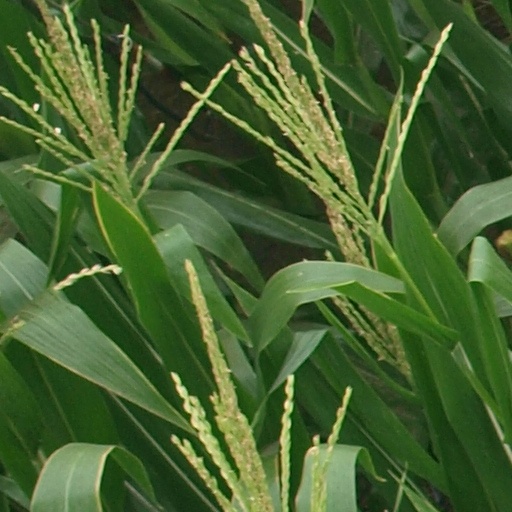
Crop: maize; corn